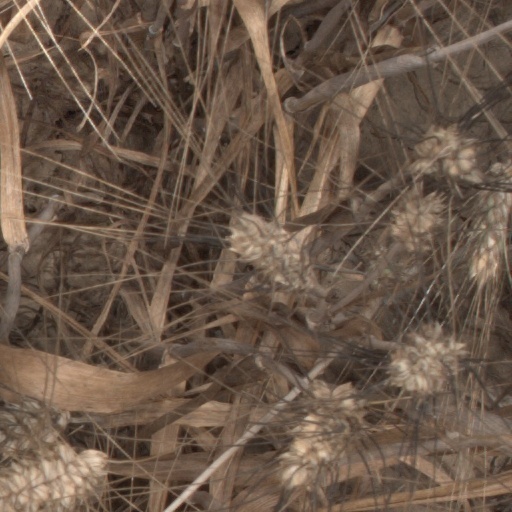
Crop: wheat